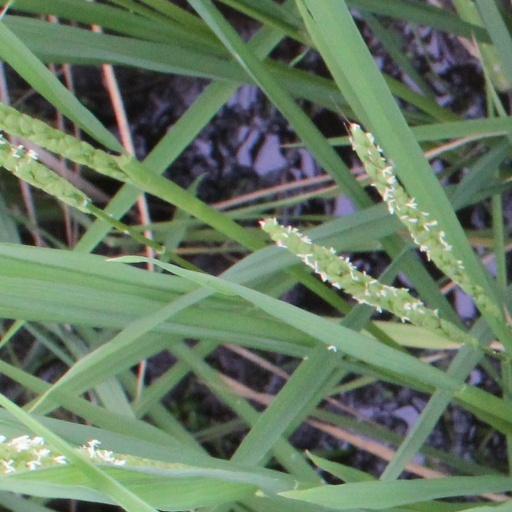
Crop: rice